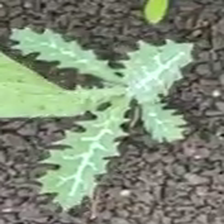
Weed species: Bilayat_(Mexicana_Argemone)